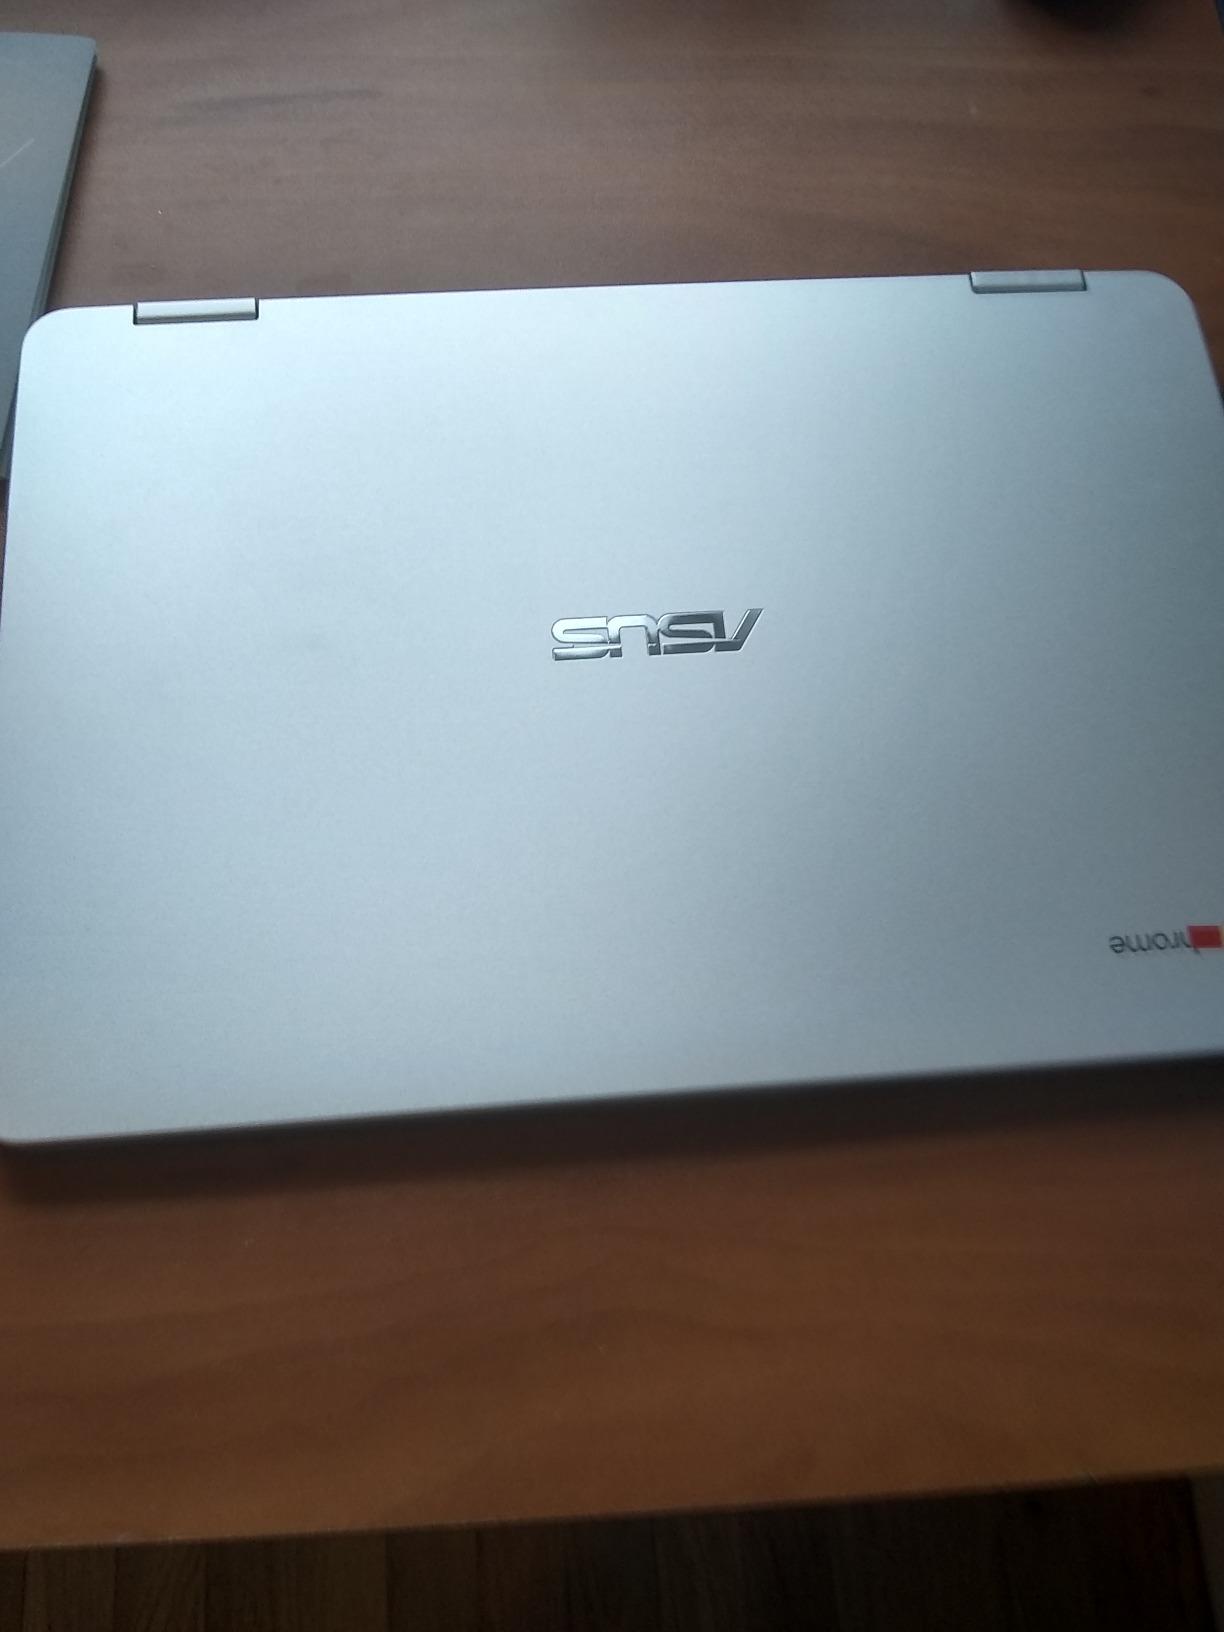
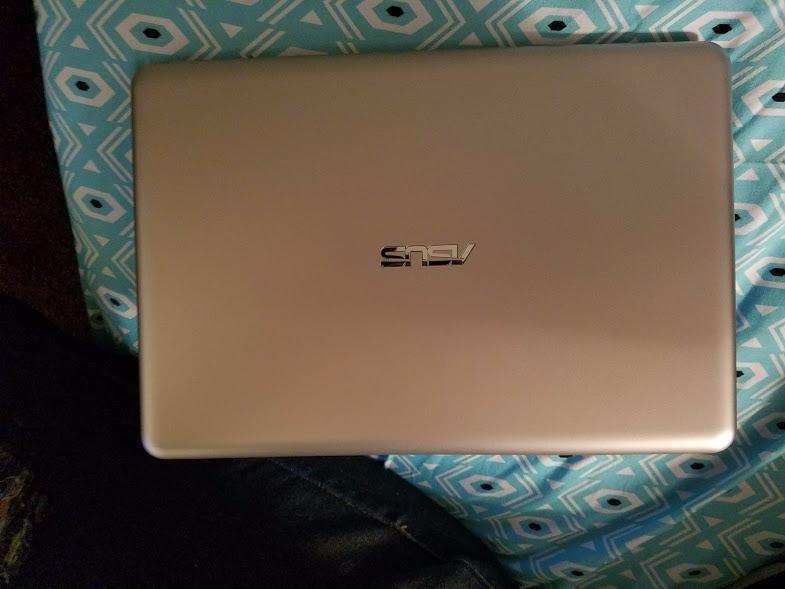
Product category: laptop
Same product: no